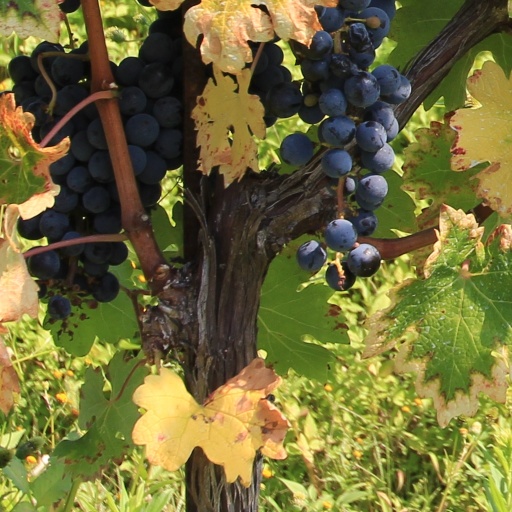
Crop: grape